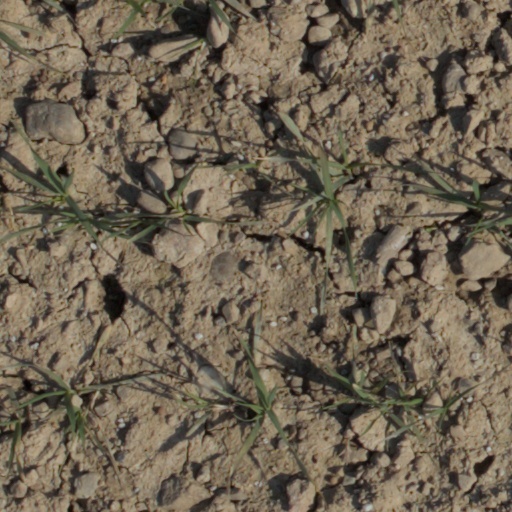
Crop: wheat